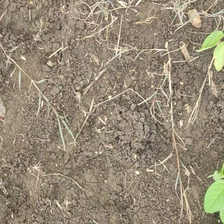
Weed species: Harali_(Cynodon_dactylon)